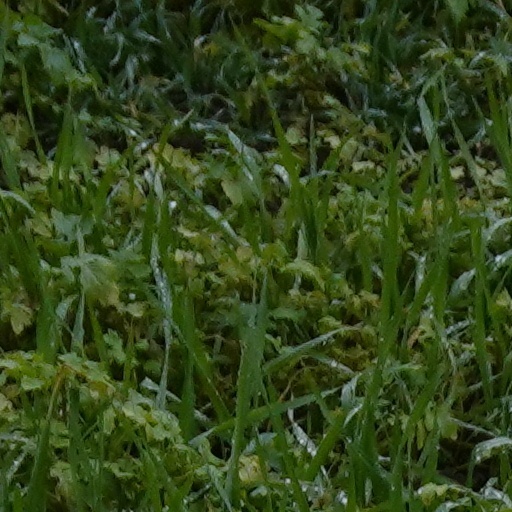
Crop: wheat